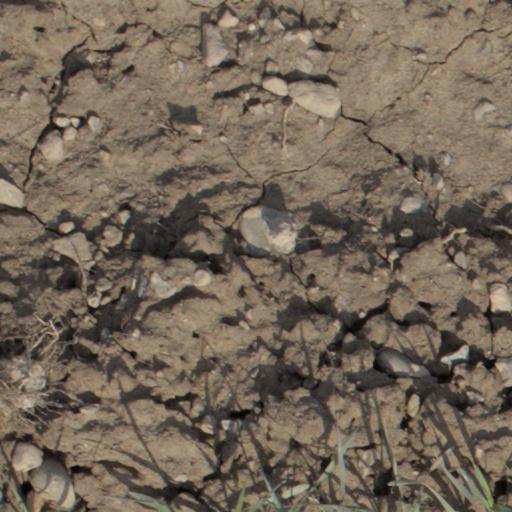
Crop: wheat